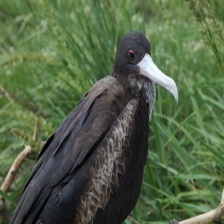
Species: FRIGATE
Scientific name: FREGATIDAE